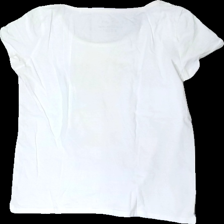
View: back
Type: T-shirt
Category: Ladies
Brand: Esprit
Colors: White, Black, Pink, Multicolor
Material: 100% cotton
Pattern: Geometric print
Cut: Regular
Size: XS
Season: All
Stains: Major
Price range: <50
Recommended usage: Recycle